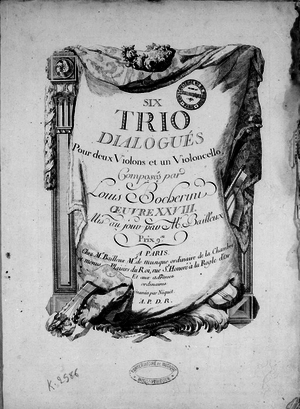
Page de titre des 6 Trios op. 28 de Boccherini (édition Bailleux, Paris 1779)
Antoine Bailleux est un violoniste et un éditeur de musique parisien, actif de 1761 à 1800 ou 1801.
Cet article recense la liste des œuvres musicales du compositeur italien Luigi Boccherini. Les œuvres de Boccherini ont été cataloguées par le musicologue français Yves Gérard dans le catalogue Gérard, publié à Londres, d'où la lettre « G » faisant référence à cette publication.